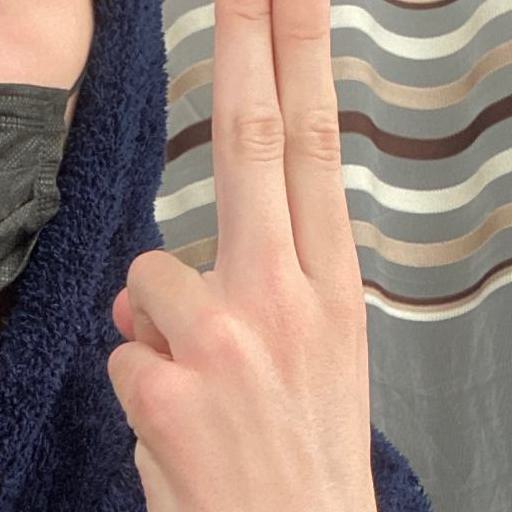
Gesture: two_up_inverted